French language education in Egypt

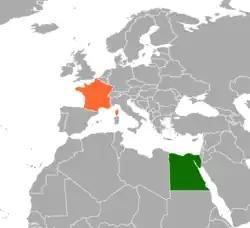
Egypt-France Geography

French language education in Egypt is the teaching of the French language in Egypt.